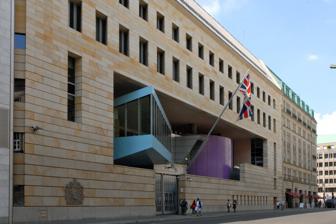
Building: Embassy of the United Kingdom, Berlin
Country: Germany
Year built: 2000
Embassy of the United Kingdom to Germany Diplomatic mission British Embassy, Berlin The Embassy building in Berlin Location Berlin , Germany Address 70-71 Wilhelmstraße Coordinates 52°30′57″N 13°22′51″E / 52.51583°N 13.38083°E / 52.51583; 13.38083 Ambassador Andrew Jonathan Mitchell CMG Website British Embassy, Berlin The British Embassy in Berlin ( German : Britische Botschaft, Berlin ) is the United Kingdom's diplomatic mission to Germany. It is located on 70-71 Wilhelmstraße , near the Hotel Adlon , in Berlin . The current ambassador is Andrew Jonathan Mitchell CMG . Palais Strousberg Main article: Palais Strousberg The Palais Strousberg later to become the old British embassy building Before moving to the Wilhelmstraße, the British mission used, among others, the building at Leipziger Platz 12 and the Niederländisches Palais [ de ] ), from 1797 to 1803. The original building at 70 Wilhelmstraße, known as the Palais Strousberg and designed by August Orth , was built in 1868 by the railway magnate Bethel Henry Strousberg . In December 1884, the United Kingdom bought the site after renting it for some years after Strousberg's bankruptcy and the subsequent sale of the building to Hugo zu Hohenlohe-Öhringen in 1876. Wilhelmstraße was then a centre for the German government, being the location of the Imperial Chancellery and the Foreign Ministry. When diplomatic relations were broken off at the outbreak of World War I , the building stood empty. Surviving a fire during the upheavals of the 1919 revolution , it was reoccupied in 1920 when Edgar Vincent d'Abernon became ambassador. At the beginning of World War II , relations were broken off again. The building was heavily damaged by Allied bombing during the war and was demolished in 1950. The title to the land nevertheless remained in the possession of the United Kingdom. Cold War era Building Unter den Linden 32-34 Between 1949 and 1990, Germany was divided. The British Ambassador to the Federal Republic of Germany (West Germany) was based in Bonn , the capital city of that state. The British embassy to the German Democratic Republic (East Germany) was situated near to the old embassy, at Unter den Linden 32-34. Post-reunification building Coat of arms Upon reunification in 1990, the German government returned the seat of government from Bonn to Berlin . Accordingly, the British government decided to reoccupy the Wilhelmstraße site, despite the German Foreign Office no longer being located on this street. An architectural competition was held, and won by the practice of Michael Wilford and Partner (see also Manuel Schupp). [ who? ] Ground was broken at the site on 29 June 1998 by Derek Fatchett MP, and the new building opened by Queen Elizabeth II on 18 July 2000. Architecture The British embassy is the first, and to date, only embassy in Germany to be built under a private finance initiative . Arteos, a Bilfinger Berger owned special purpose entity , financed and were to operate the embassy building for 30 years. A further 30-year extension is possible, following which the building will revert to British government ownership. In December 2006, Bilfinger sold their interest in the embassy to the UK firm Secondary Market Infrastructure Fund. Conscious of the necessity for modern embassies to forge good and open relationships with the German public, Wilford endowed the main floor with a café, library and restaurant. The security zone used to begin on the fourth floor but, with the perceived increased risk from terrorists, the site is now totally secured, and the intended public spaces are no longer freely accessible. Events On 10 August 2021, British and German authorities arrested an embassy security guard for passing documents to Russian intelligence for money. The guard, a 57-year-old British locally-hired contract worker, was named as David Smith. MI5 , the Metropolitan Police's Counter Terrorism Command , the BKA (German federal police), and various prosecutors had investigated the man for months prior to his arrest in Potsdam . On 17 February 2023, Smith was sentenced to 13 years and two months in prison. See also List of diplomats of the United Kingdom to Germany References